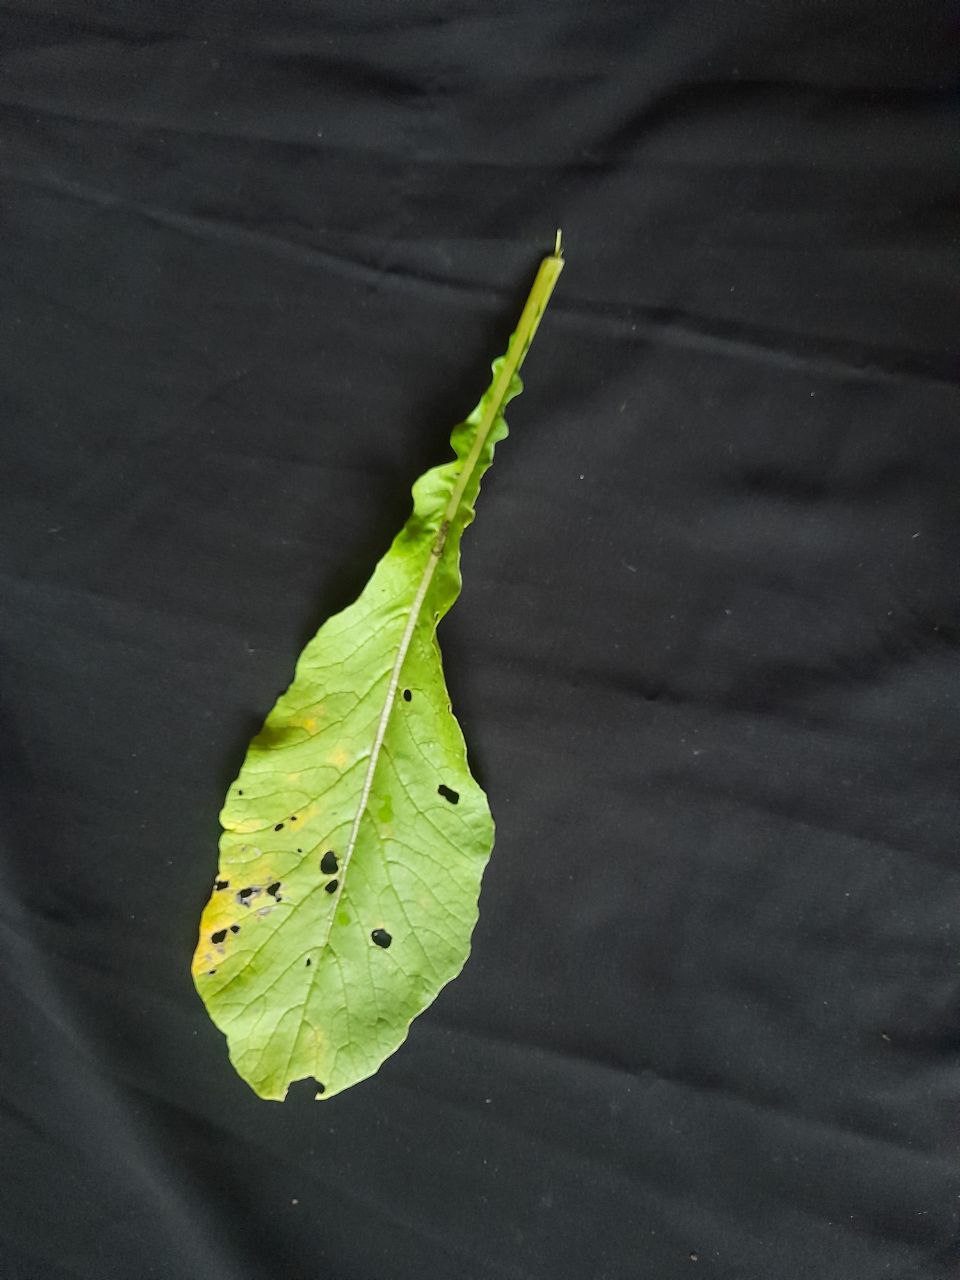
Label: flea beetle